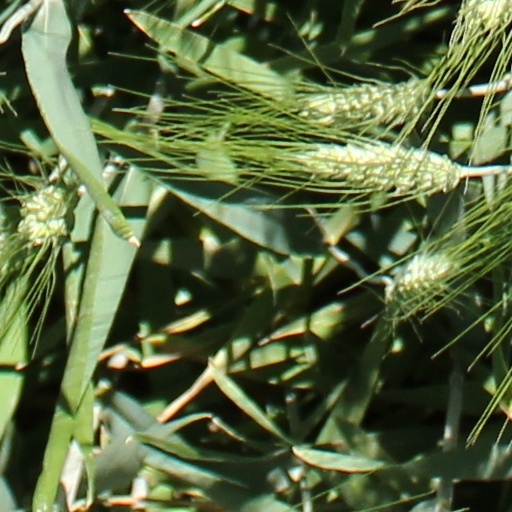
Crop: wheat